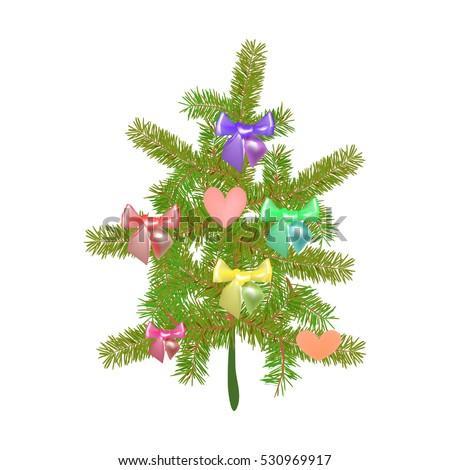
christmas tree with ribbons on a white background